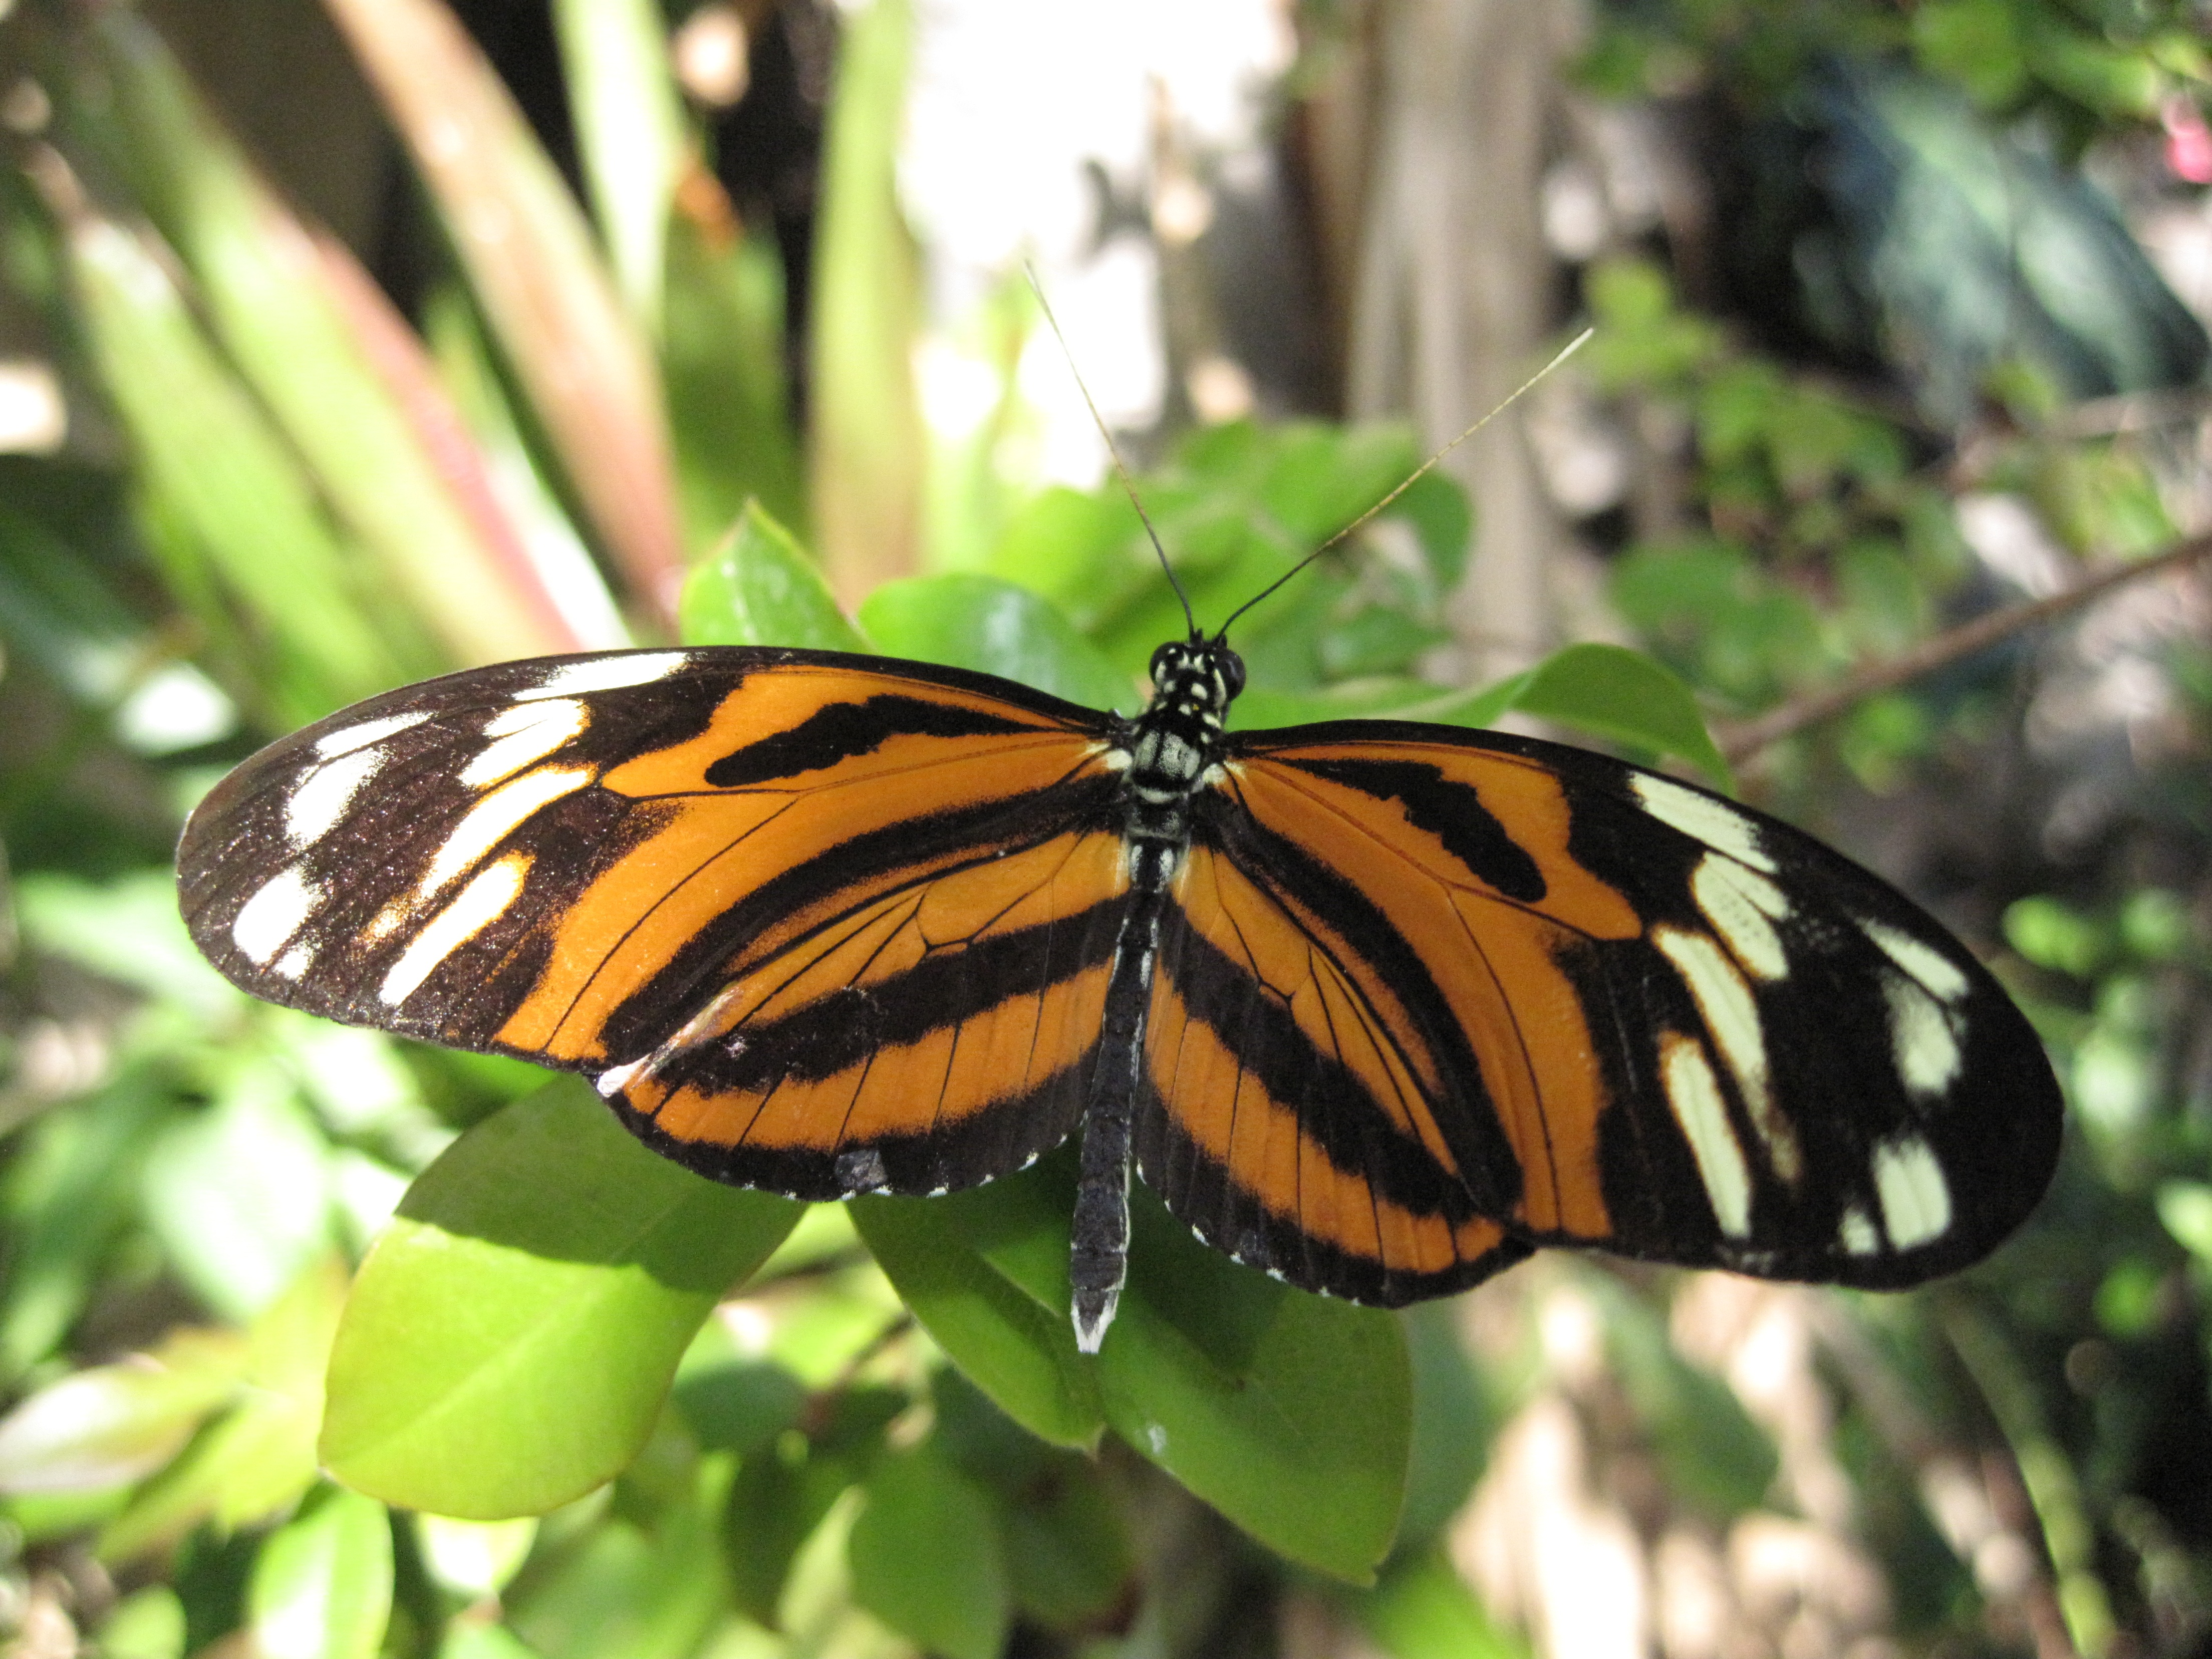
nature, wing, flower, summer, wildlife, orange, pattern, spring, green, insect, natural, bug, botany, butterfly, black, colorful, garden, fauna, invertebrate, monarch butterfly, lovely, attractive, arthropod, pollinator, tiger butterfly, moths and butterflies, colias